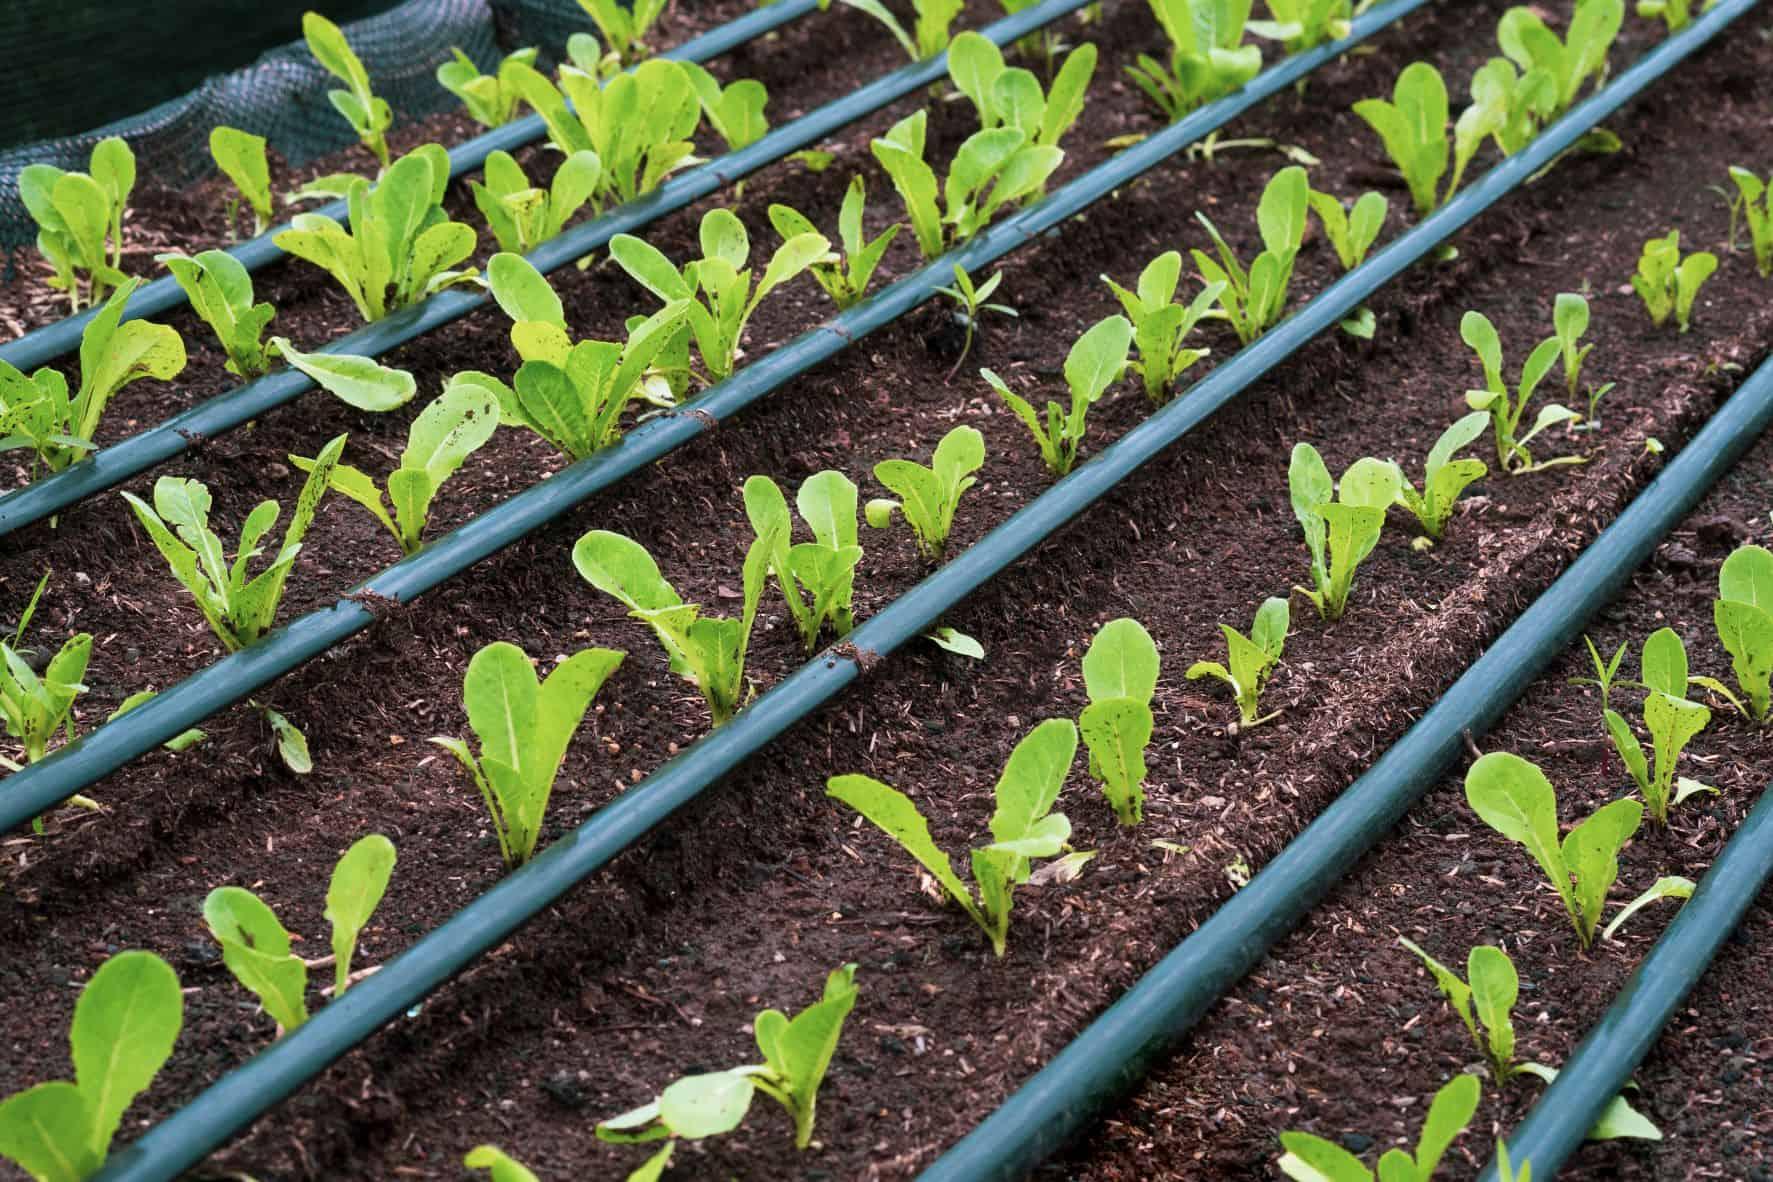
Eneo la shamba likiwa limepandwa miche midogo ambayo ipo katika ukuaji, huku pia kukiwa na mabomba mengi ya maji ambayo yamelazwa chini ardhini karibu na mashina, yanayotumika katika umwagiliaji wa kisasa unaotumia kiasi kidogo cha maji.